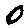
Label: 0